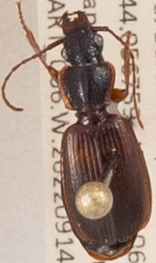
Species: Cymindis cribricollis
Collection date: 2022-09-14
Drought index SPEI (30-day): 0.728
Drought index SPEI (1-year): -0.926
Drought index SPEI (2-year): -1.128